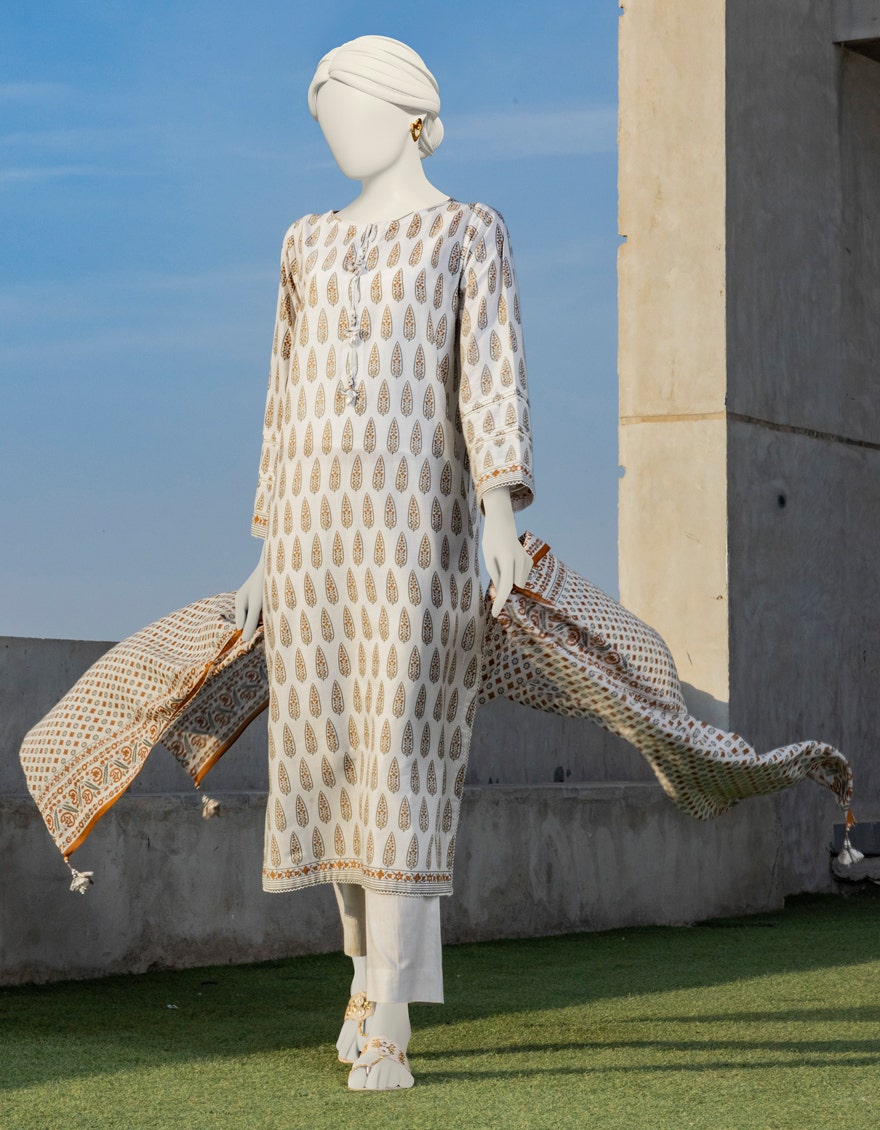
beige multi embroidered salwar suit